Raghav Raj Bhatt

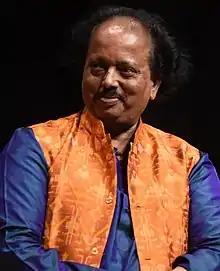
Raghav Raj Bhatt

Raghav Raj Bhatt is a renowned Kathak dancer, sketch artist and folk and tribal arts expert. He is the prime disciple of Padma Vibhushan Pt Birju Maharaj Ji. His solo, duet and group productions have been staged at numerous prestigious festivals in India and abroad.